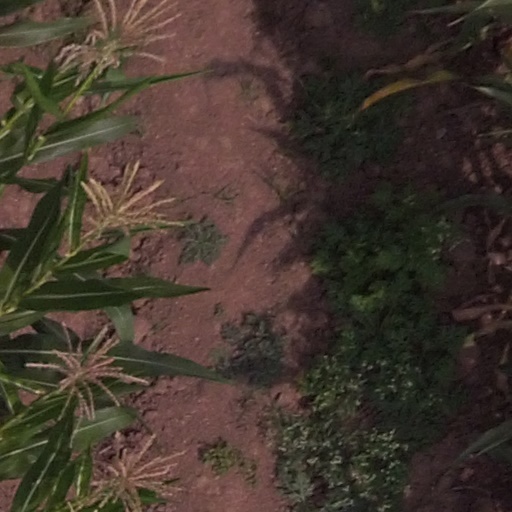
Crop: maize; corn